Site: brandenburg
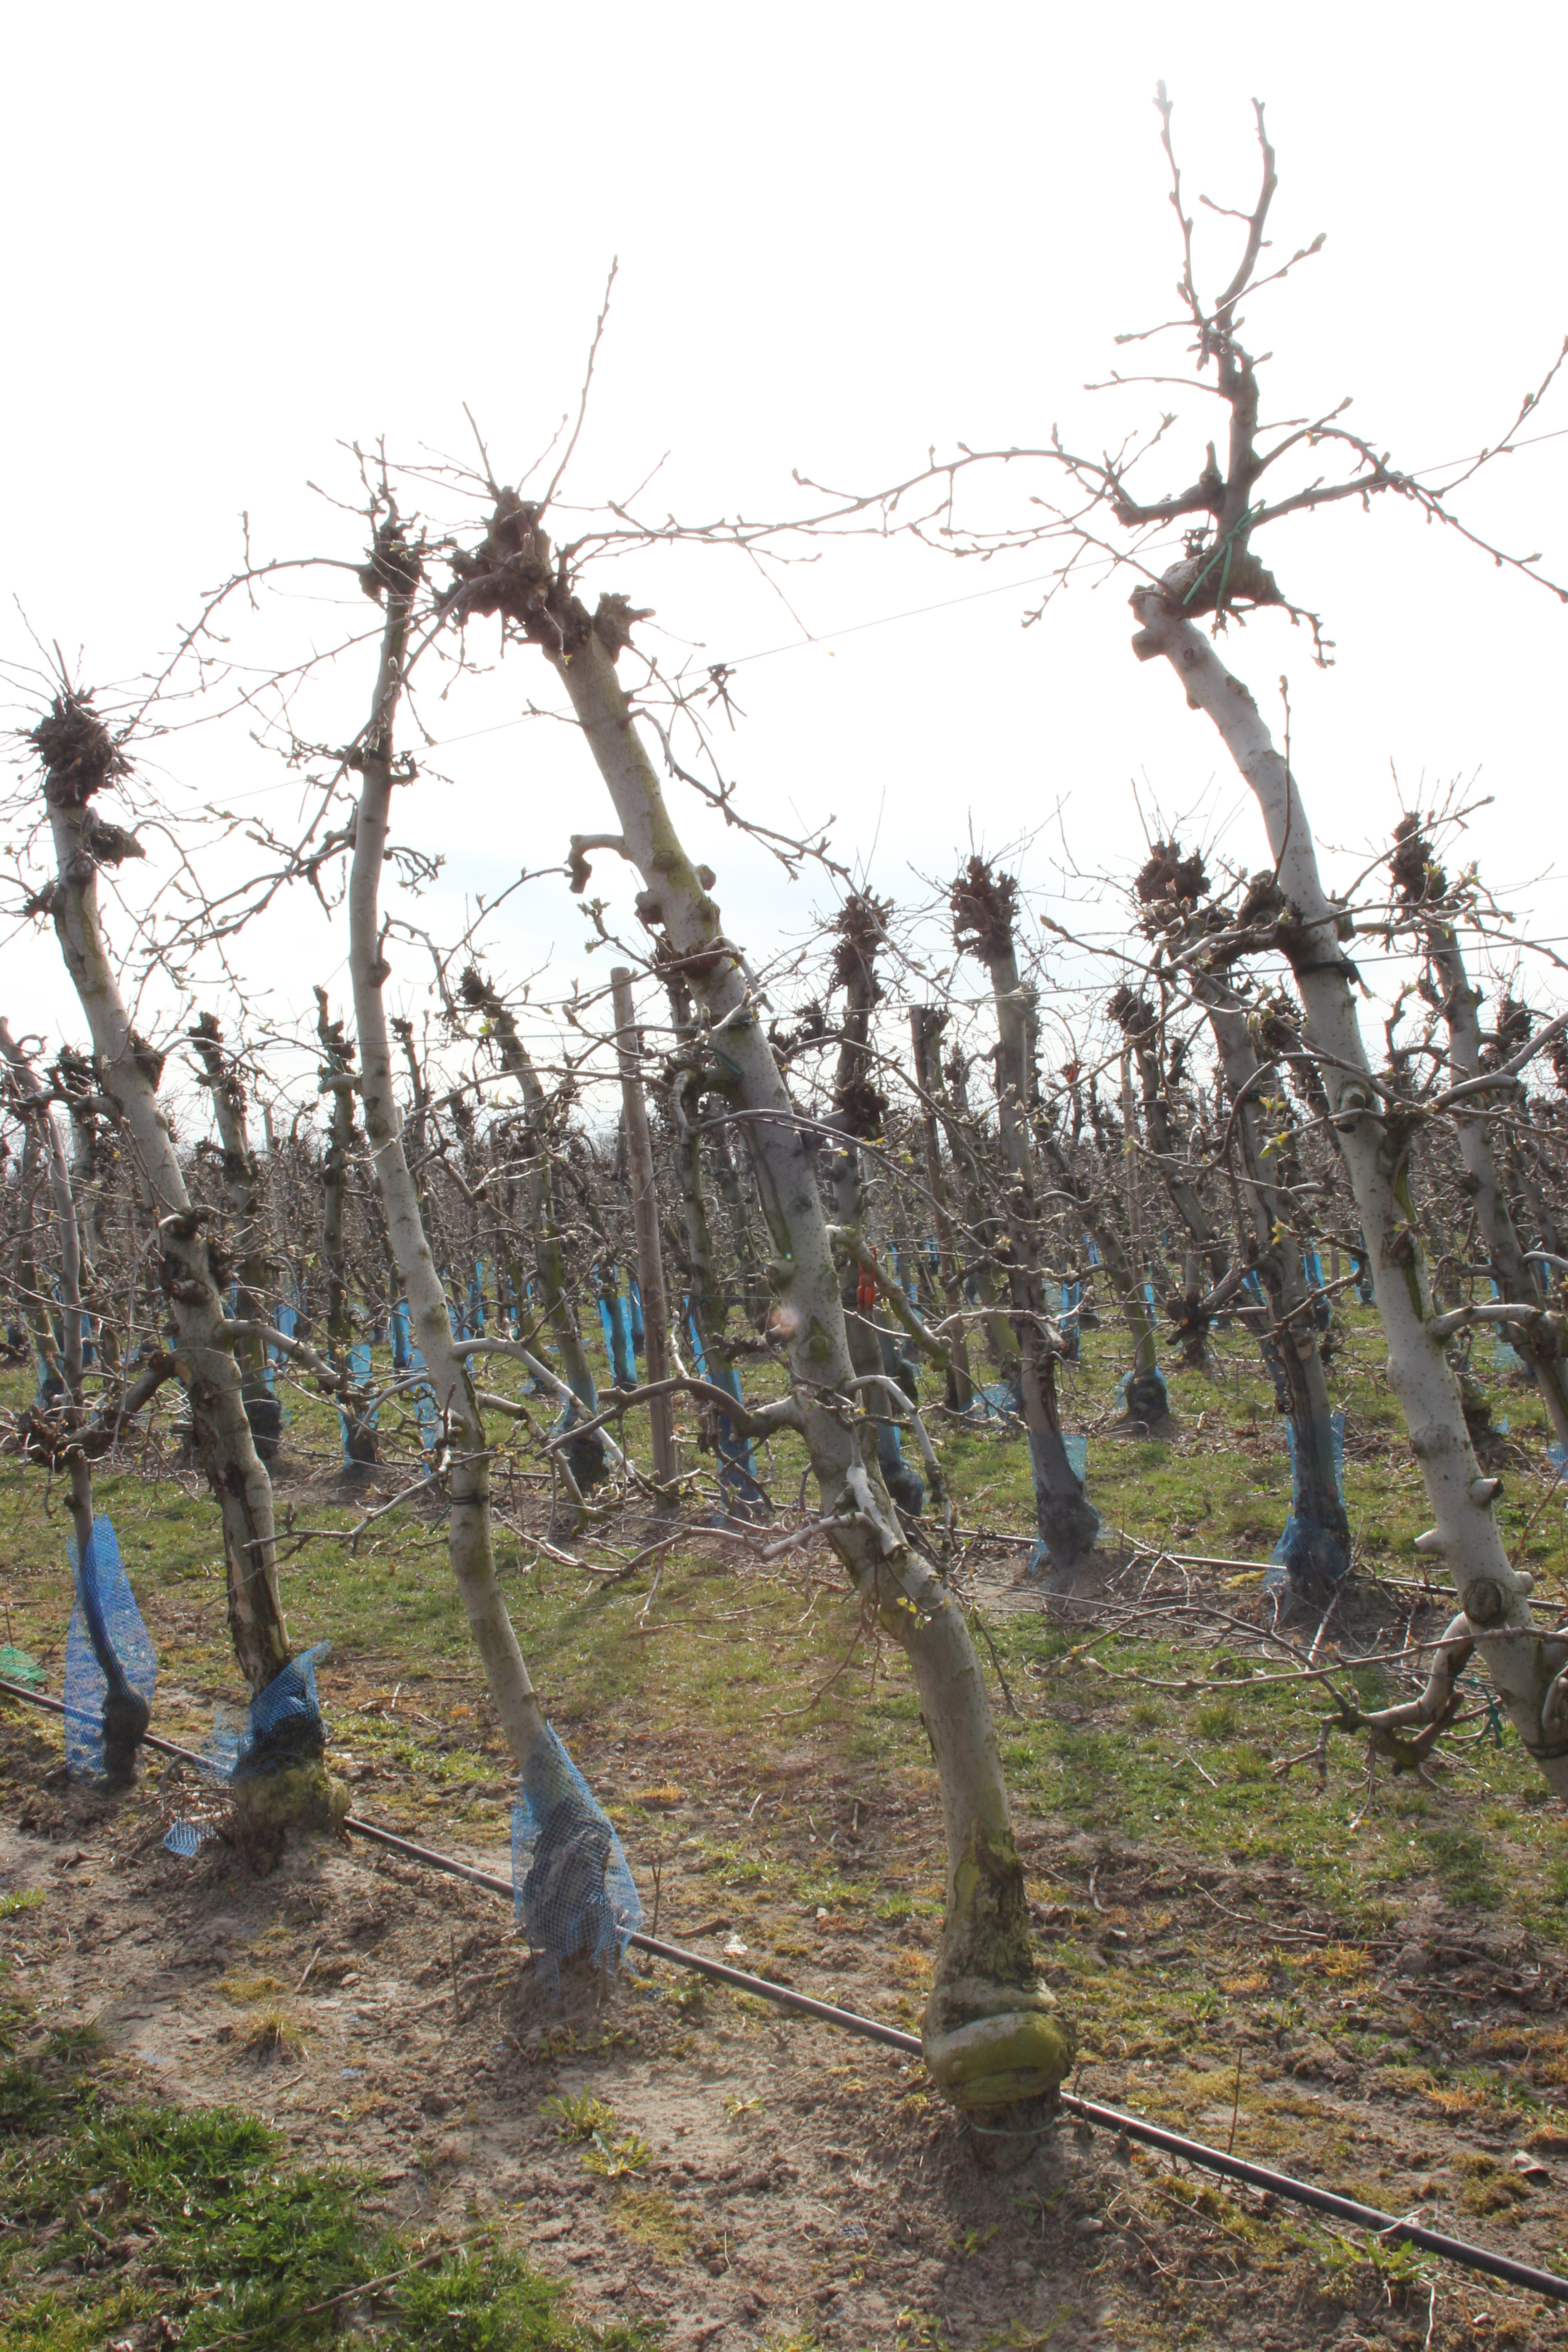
Growth stage (BBCH 54): Inflorescence emergence